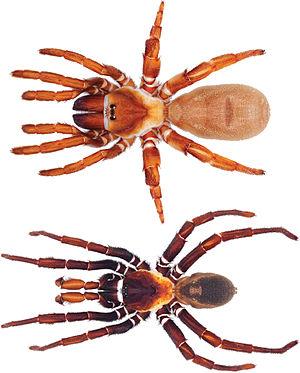
Eucteniza relata est une espèce d'araignées mygalomorphes de la famille des Euctenizidae.